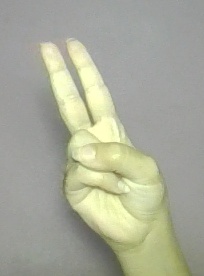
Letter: taa